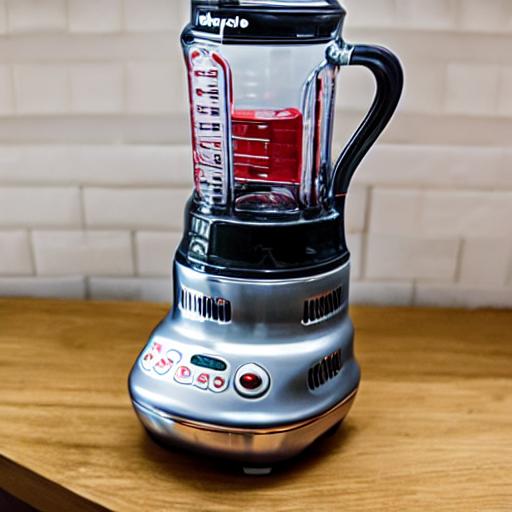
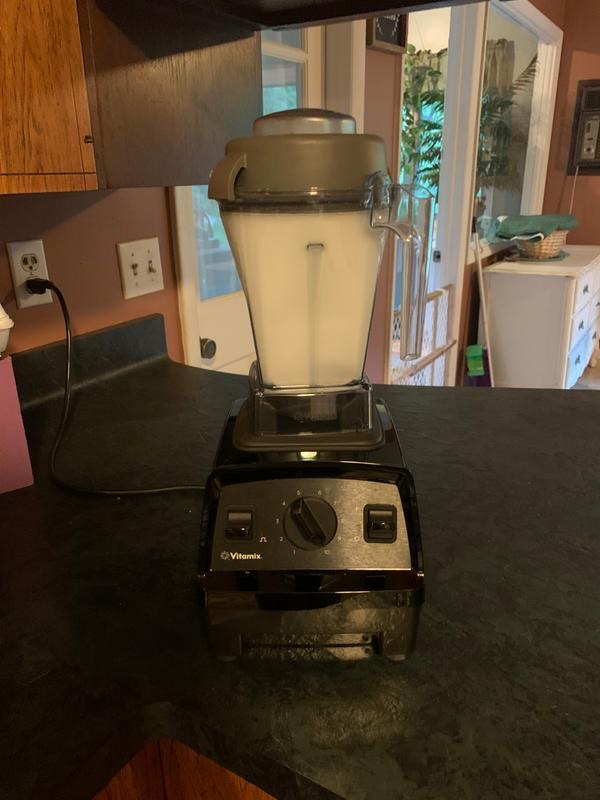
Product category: items_blender
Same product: no